Nikita Petrov (chess player)

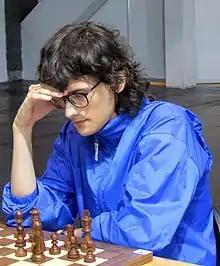
Nikita Petrov, 2016

Nikita Petrov (born 1 July 1996) is a Russian chess player who represents Montenegro. He was awarded the title of Grandmaster by FIDE in 2018.